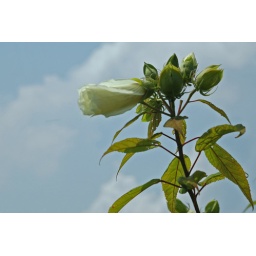
flower against sky